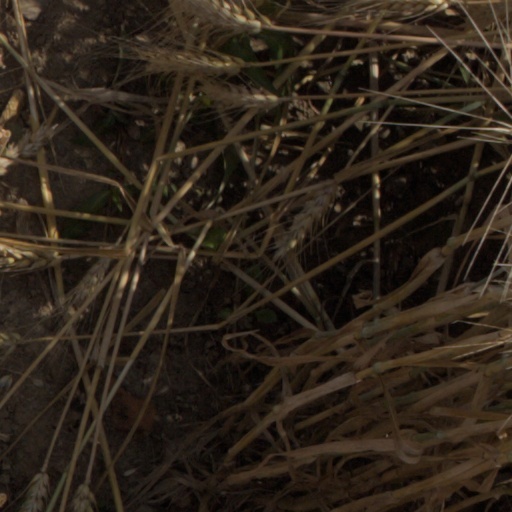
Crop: wheat